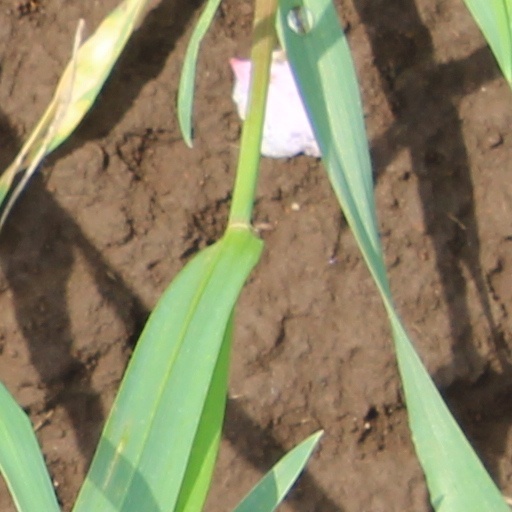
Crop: wheat